The Cameron Files: Secret at Loch Ness

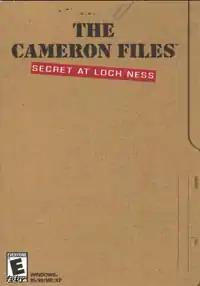

The Cameron Files: Secret at Loch Ness (known as Loch Ness in Europe) is an adventure video game for Windows released in 2001, developed by Galiléa and published by Wanadoo Edition and DreamCatcher Interactive. It was followed by the 2002 sequel "".